Colonna dell'Immacolata, Palermo

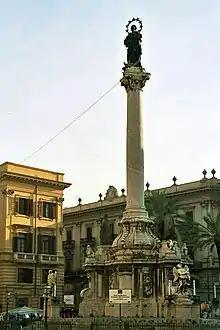
Column from the front

The work was commissioned during the rule of Sicily by King Charles VI of Naples, and designed by Tommaso Maria Napoli for this piazza, then known a Piazza Imperiale. Construction took place from 1724 to 1726, and was completed by Giovanni Amico.